Østerlars Church

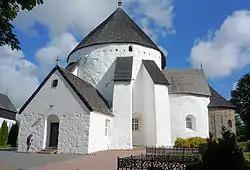
Østerlars Church

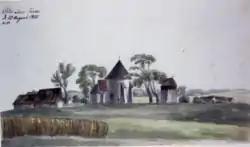
Ole Jørgen Rawert: "Østerlars Church, 12 August 1821"

Østerlars Church ("Østerlars kirke") is a historic building located just north of the village of Østerlars, south of Gudhjem on the island of Bornholm, Denmark. It is the largest and, possibly, the oldest of the island's four round churches.